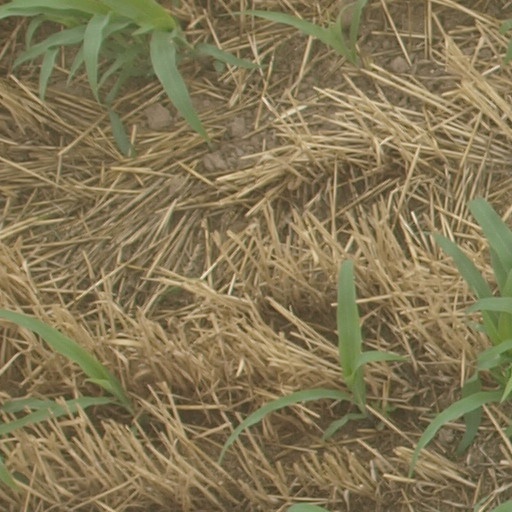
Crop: maize; corn